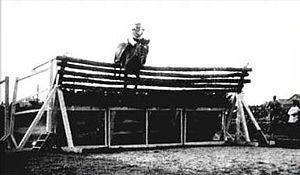
L'histoire de l'équitation de saut d'obstacles débute au XIXᵉ siècle. En effet, avant cette période, l'équitation n'était utilisée que pour la guerre, d'un point de vue strictement militaire. À partir de ce siècle, l'équitation a changé progressivement de statut, évoluant vers une activité sportive et de loisir.
Cet article liste les records des sports équestres et du monde du cheval.